Bamboo Boys

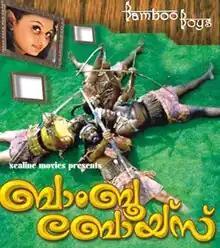

Bamboo Boys is a 2002 Indian Malayalam-language comedy film written and directed by Ali Akbar. It stars Kalabhavan Mani, Cochin Haneefa, Harishree Ashokan, Salim Kumar, Nadirshah, Jagathy Sreekumar and Kalabhavan Shajohn. The film was released on 11 October 2002. The film follows a group of tribals who attempt to bring a doctor from town to the forest to treat their headman's wife.